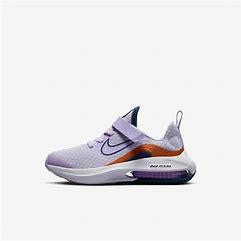
Brand: Nike
Model: Air Zoom Arcadia 2